Princess Amalia of Nassau-Dietz

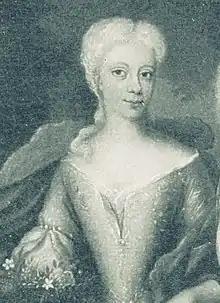
Artist's rendition of Princess Amalia, 1734

Princess Amalia of Nassau-Dietz (Anna Charlotte Amalie; – 18 September 1777) was a Dutch princess and the wife of Frederick, Hereditary Prince of Baden-Durlach, and mother of Charles Frederick, the first Grand Duke of Baden.